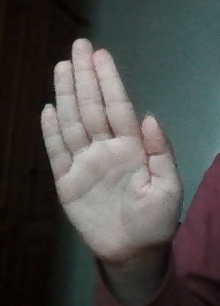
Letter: seen